Wild Tales (film)

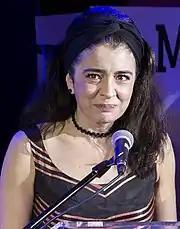
Érica Rivas's portrayal of the last segment's bride was met with positive appraisal. She won four awards for her performance.

According to Rooney, the cast is consistent through the episodes; and said to be "superb" by Diestro-Dópido. Érica Rivas received particular praise for her "star-making performance", according to Bruce Ingram of "Chicago Sun-Times". While David Edelstein of "Vulture.com" said the cast is "incredibly credible given the characters' outlandish behavior," Horton was critical of the characterisation, stating characters have "illogical behavior", mostly in the last segment. According to Richard Brody of "The New Yorker", "Wild Tales" "offers little in the way of context or characterization" and the "characters behave so rudely and crudely, there's no reason to care about what happens to them". O'Sullivan wrote; "The protagonists are exaggerated without being caricatures" and according to Hoffman, "All are funny because all feel true". Puig, Rea and Diestro-Dópido also said the characters are believable and relatable because most viewers would feel familiar with the situations and frustrations the characters experience.